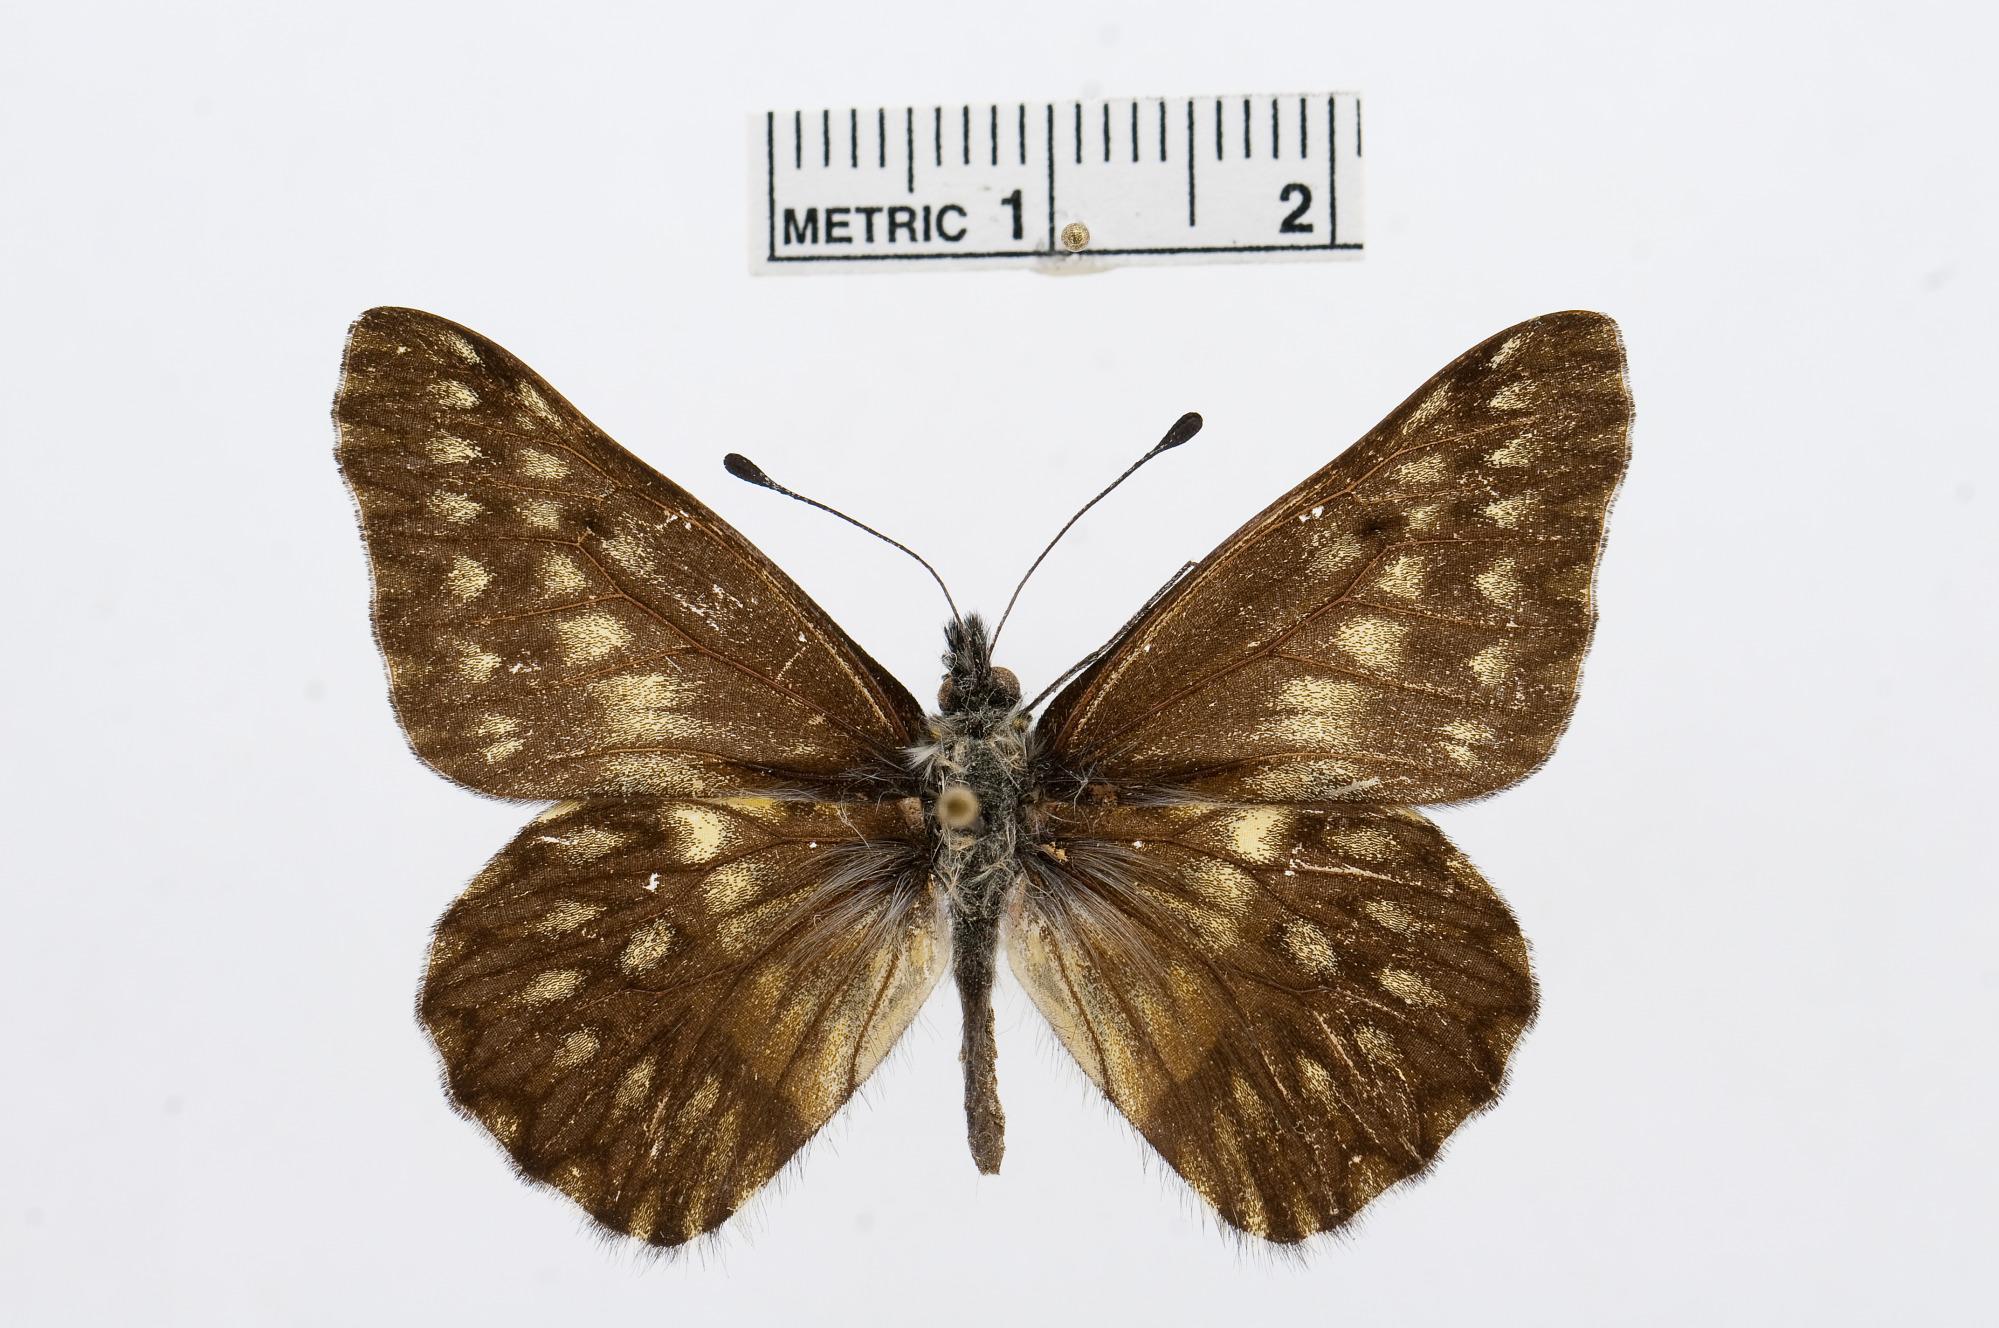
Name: Catasticta semiramis
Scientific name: Catasticta semiramis
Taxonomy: Animalia, Arthropoda, Hexapoda, Insecta, Lepidoptera, Pieridae, Pierinae